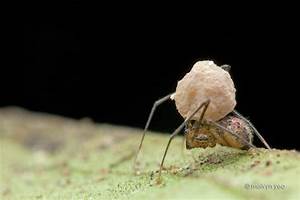
Label: ragno